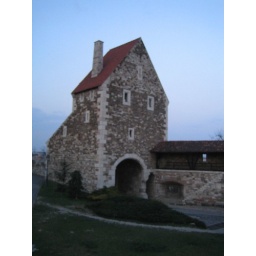
Cute little stone building along the wall around Castle Hill